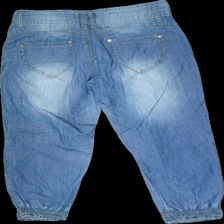
View: back
Type: Trousers
Category: Ladies
Brand: Not in the list
Brand text on label: ANGELS
Colors: Blue
Material: 100% cotton
Cut: Regular
Size: 36
Season: Summer
Price range: 50-100
Recommended usage: Reuse
Description: Blue capri trousers for women. Size 36. Okay condition.